Angola at the 2012 Summer Olympics

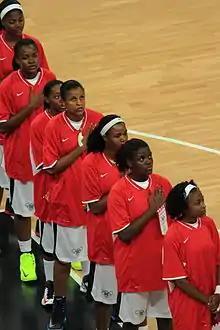
Women's basketball team before their game against Croatia

Angolan swimmers have so far achieved qualifying standards in the following events (up to a maximum of 2 swimmers in each event at the Olympic Qualifying Time (OQT), and 1 at the Olympic Selection Time (OST)):